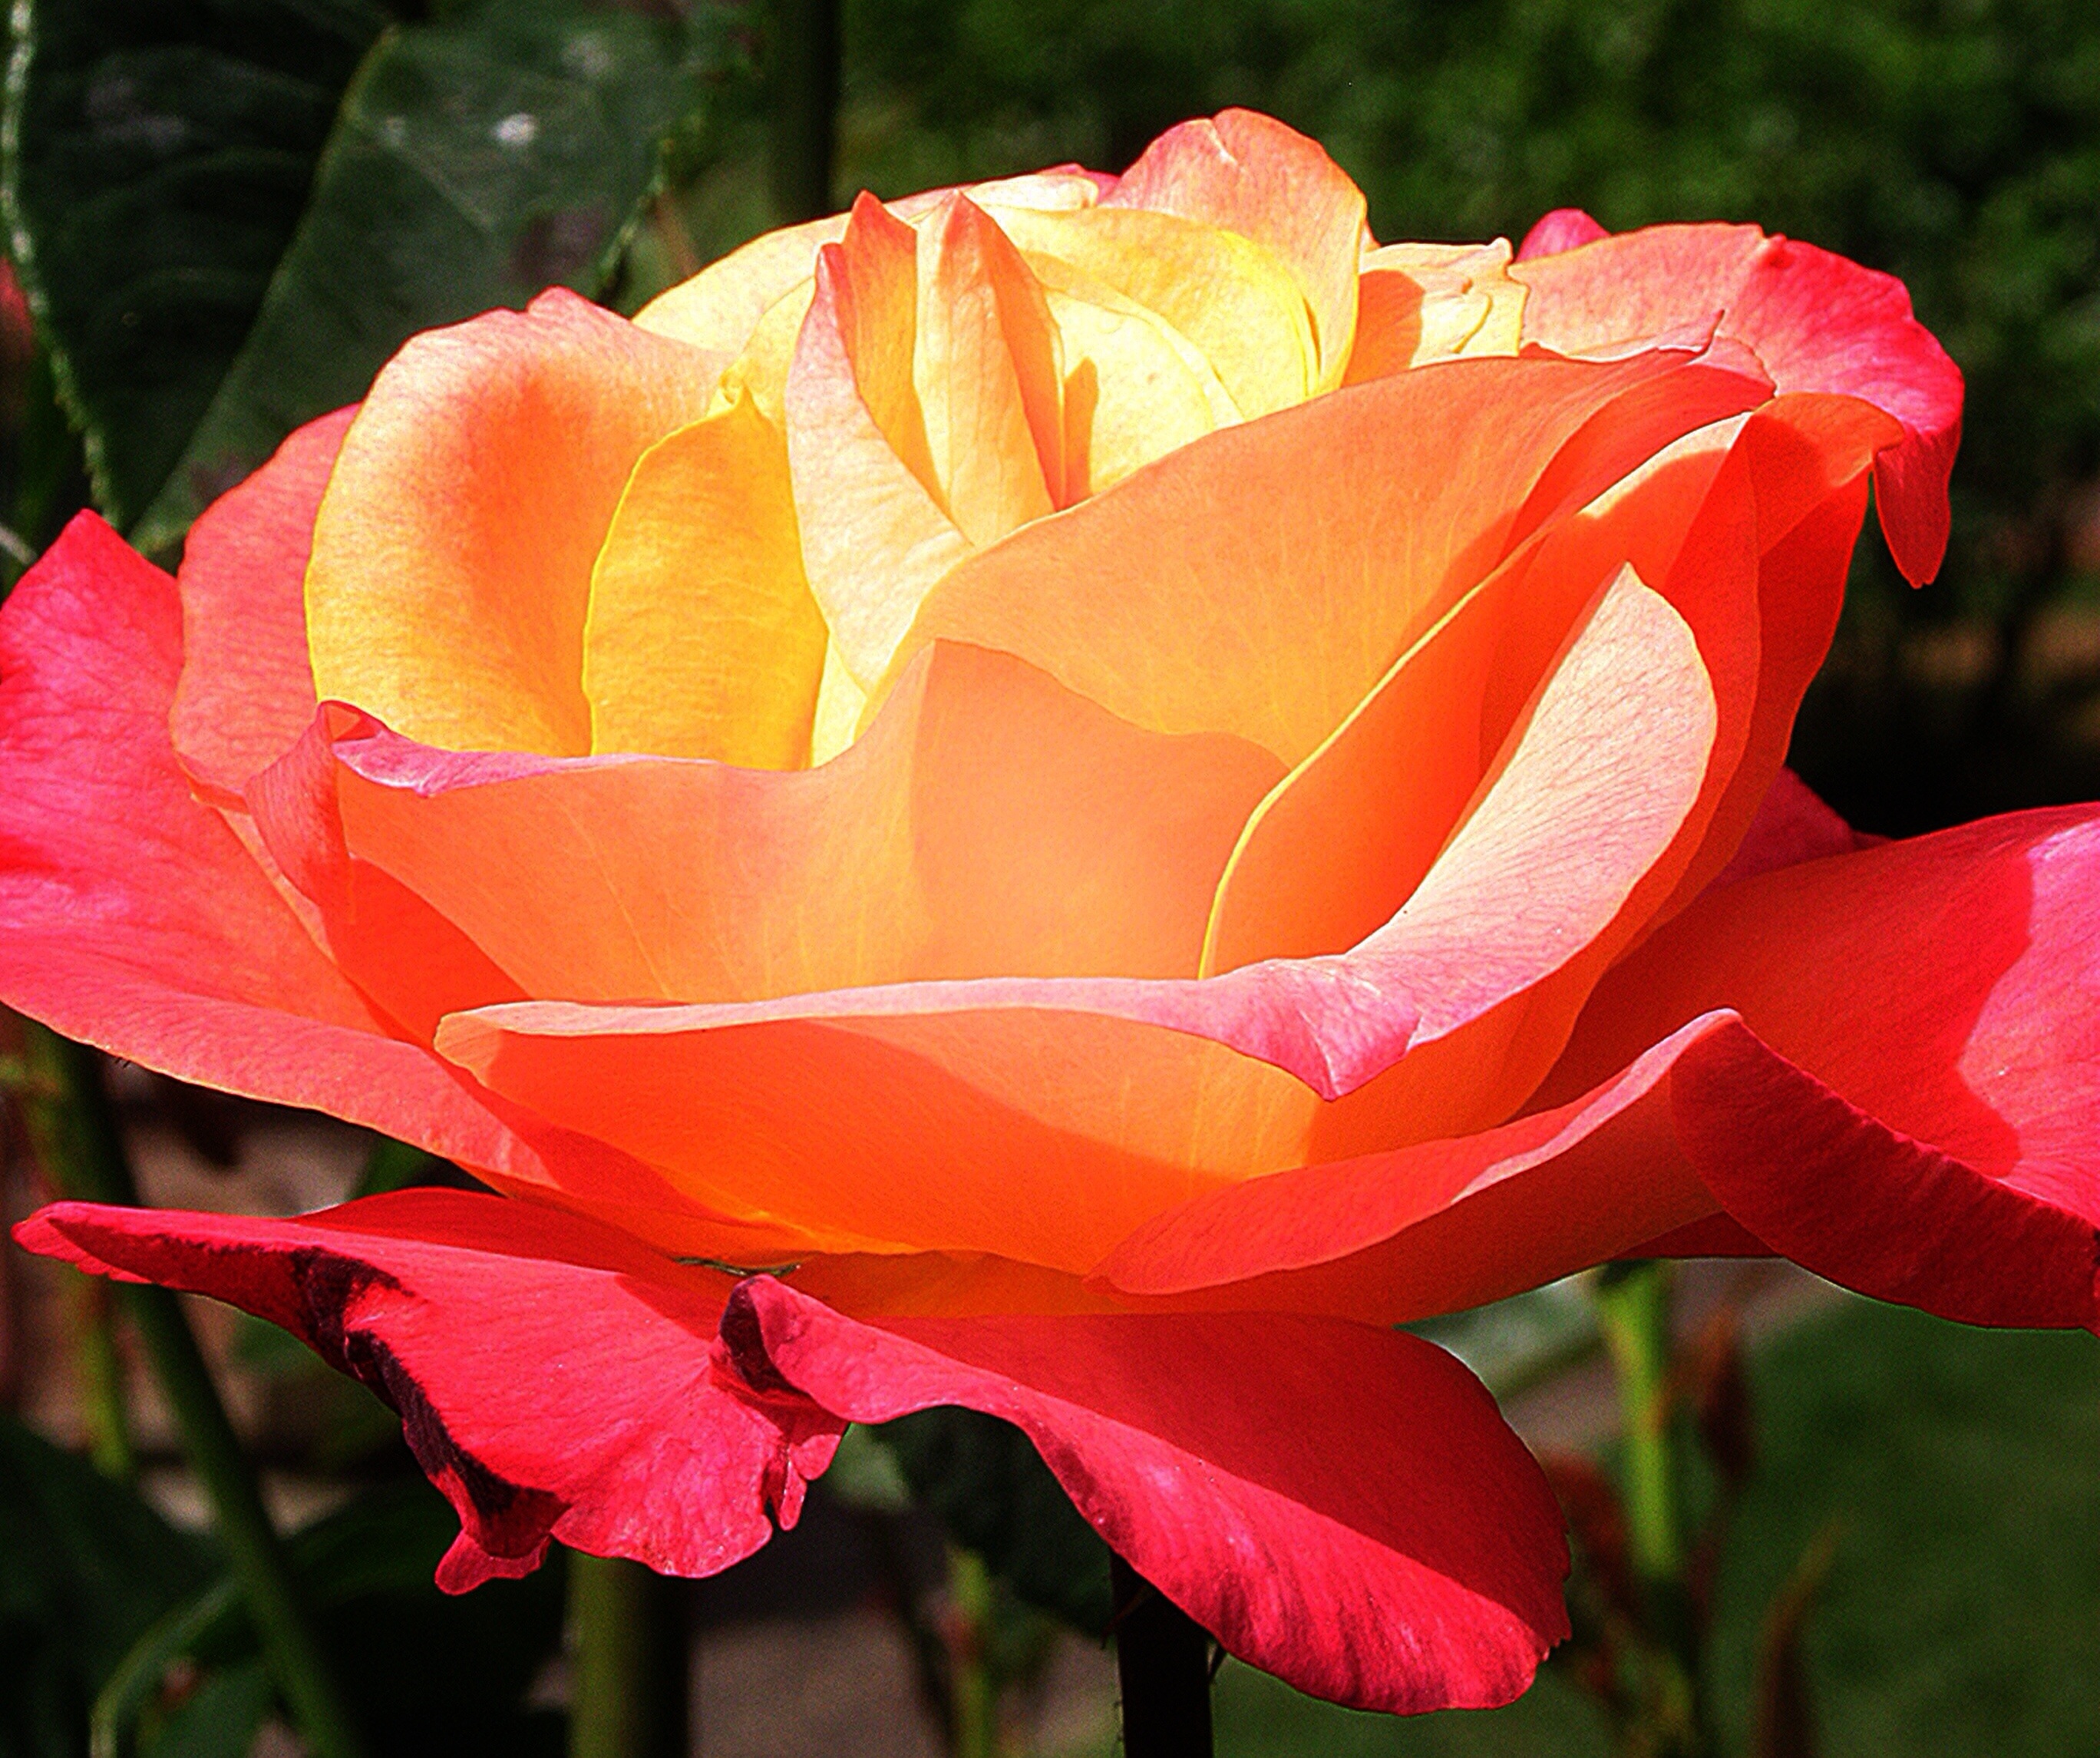
plant, flower, petal, rose, yellow, flora, single, floribunda, macro photography, flowering plant, garden roses, rose family, land plant, rose order